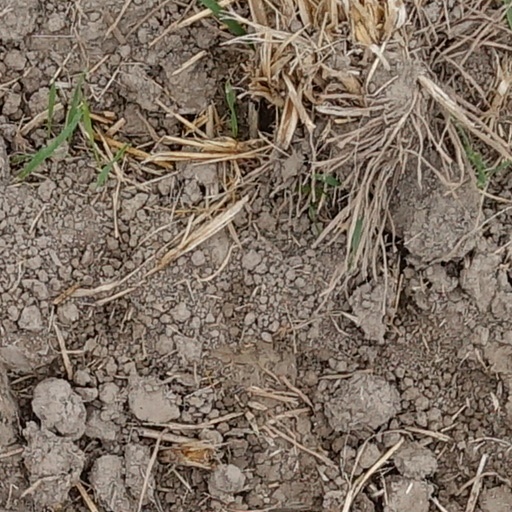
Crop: wheat